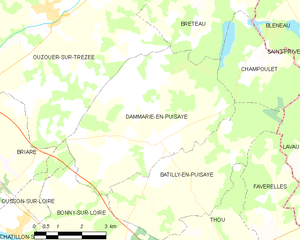
Dammarie-en-Puisaye est une commune française, située dans le département du Loiret en région Centre-Val de Loire.